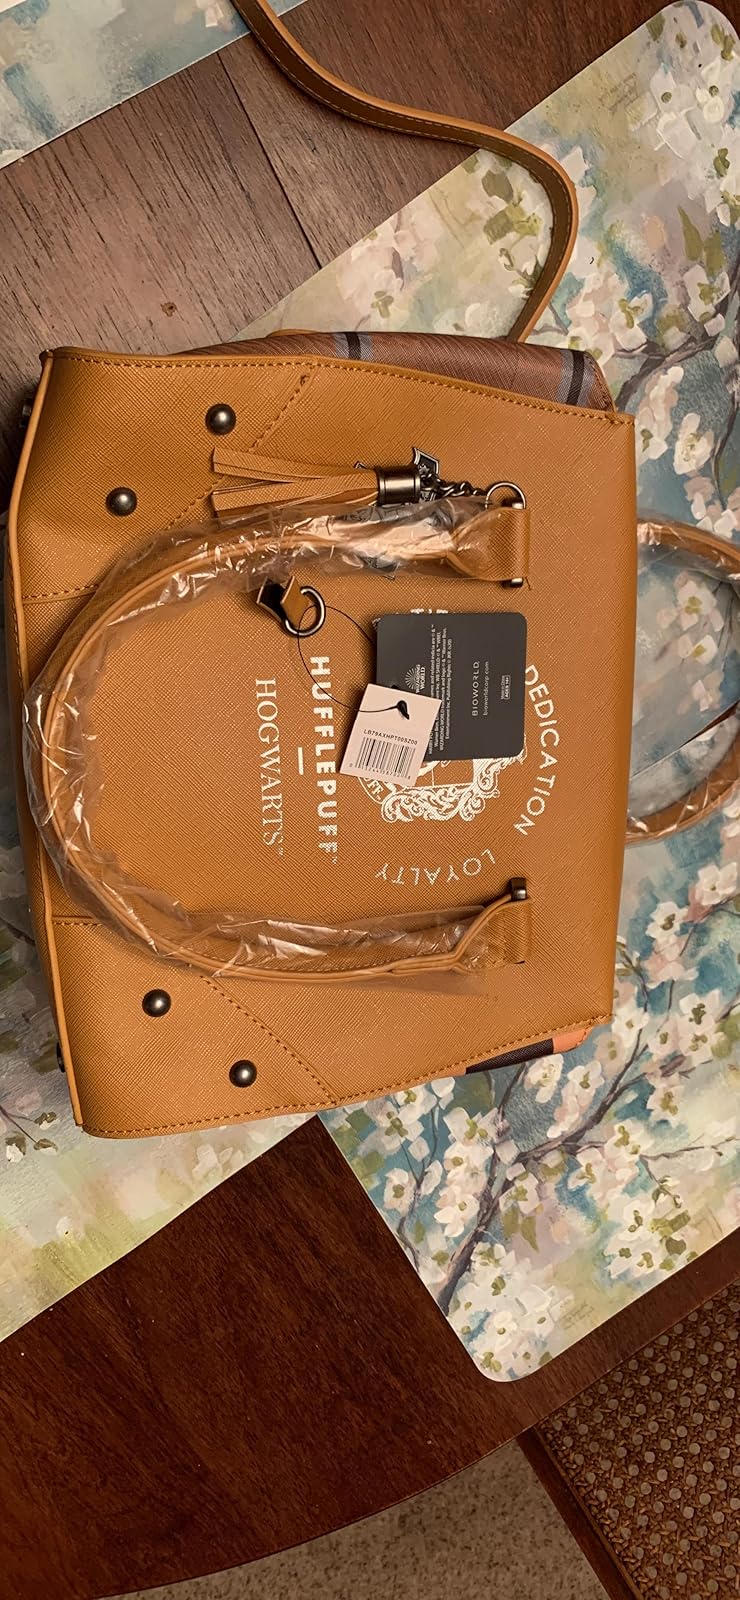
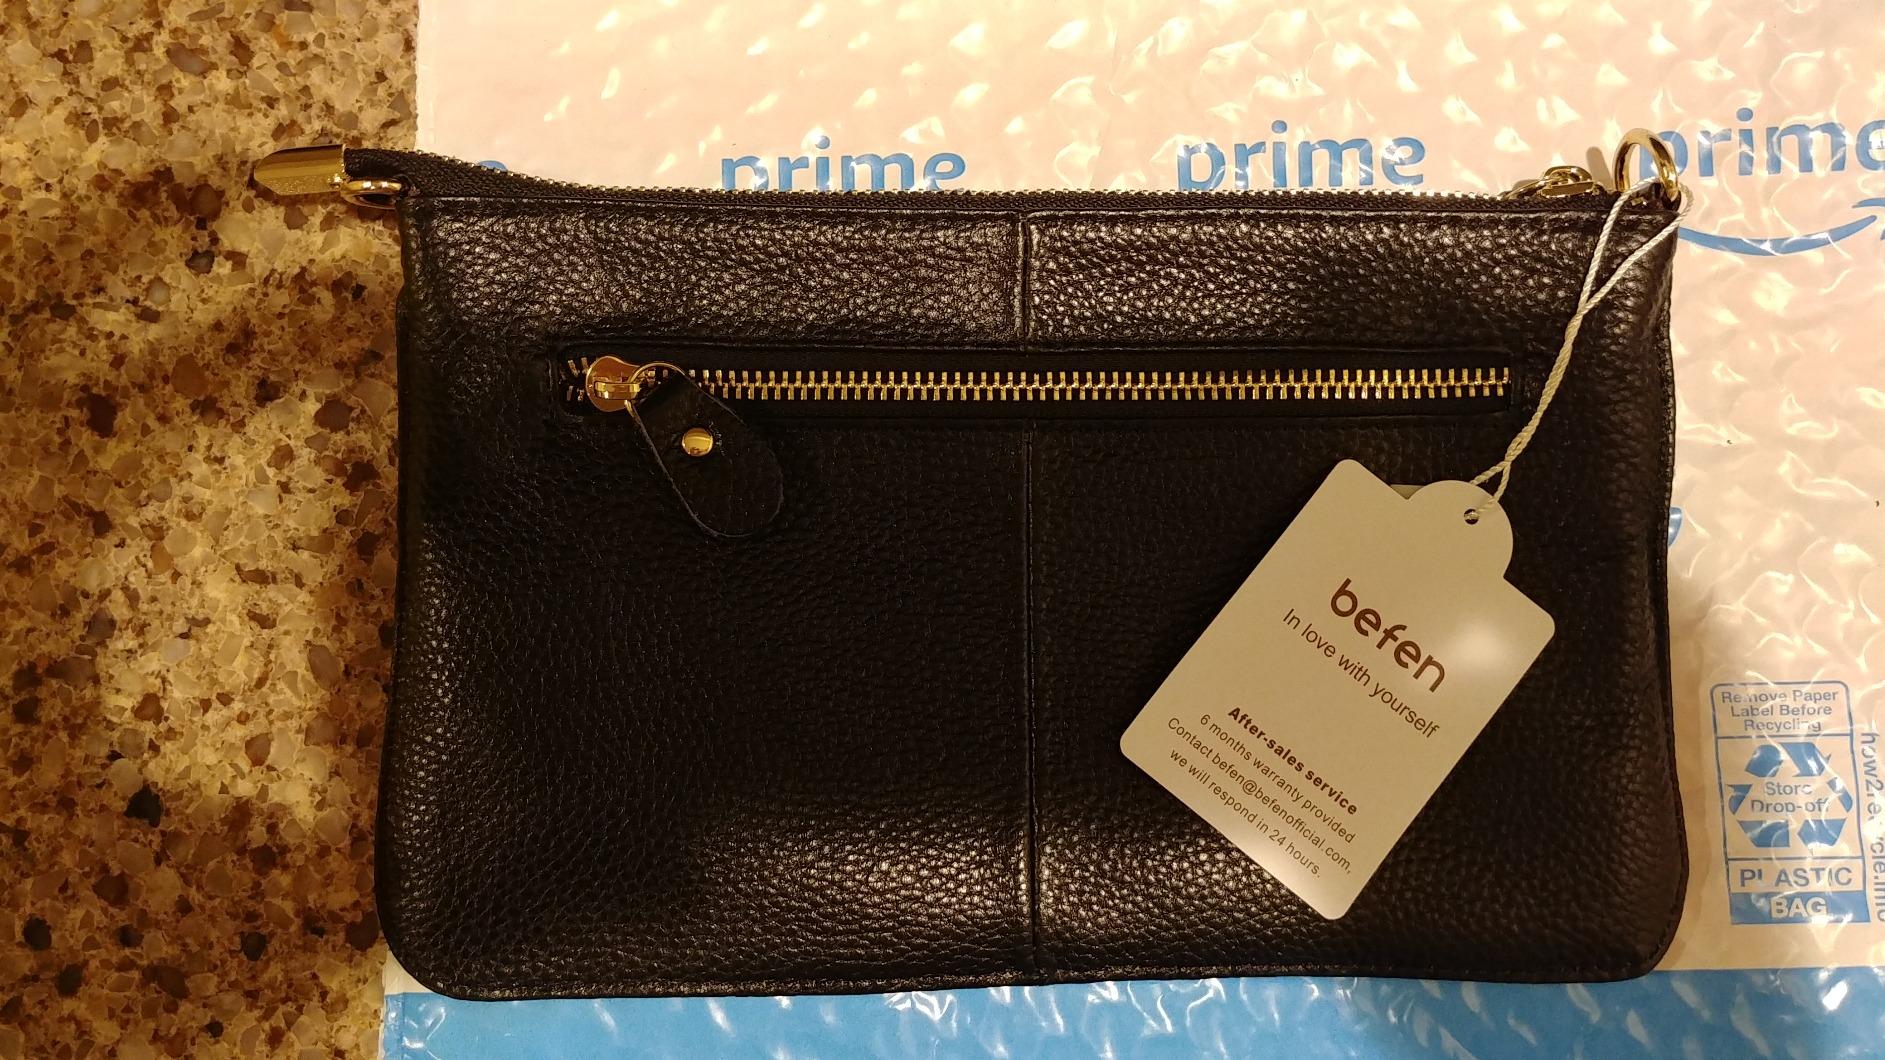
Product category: accessories_handbag
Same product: no